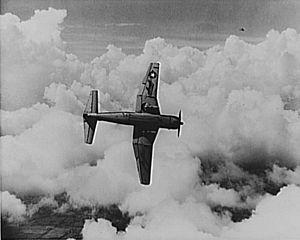
Un bombardier en piqué est un bombardier qui attaque en piqué, c'est-à-dire en plongeant directement sur ses cibles, de façon à agir avec une plus grande précision et à contrecarrer l'efficacité de l'armement antiaérien du camp adverse.